Ochaya

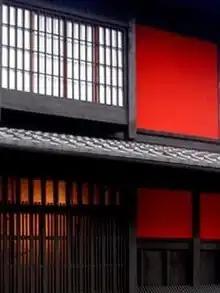
Entrance to the Ichiriki Chaya, one of the most famous tea houses where geisha entertain in Gion

In Japan, an is an establishment where patrons are entertained by geisha.